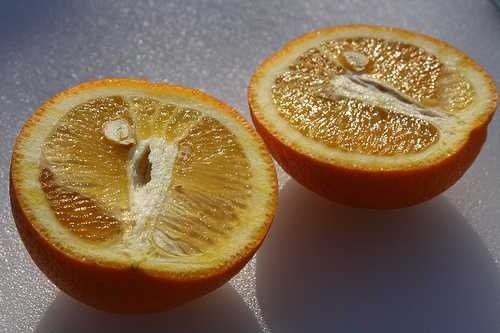
Label: Orange